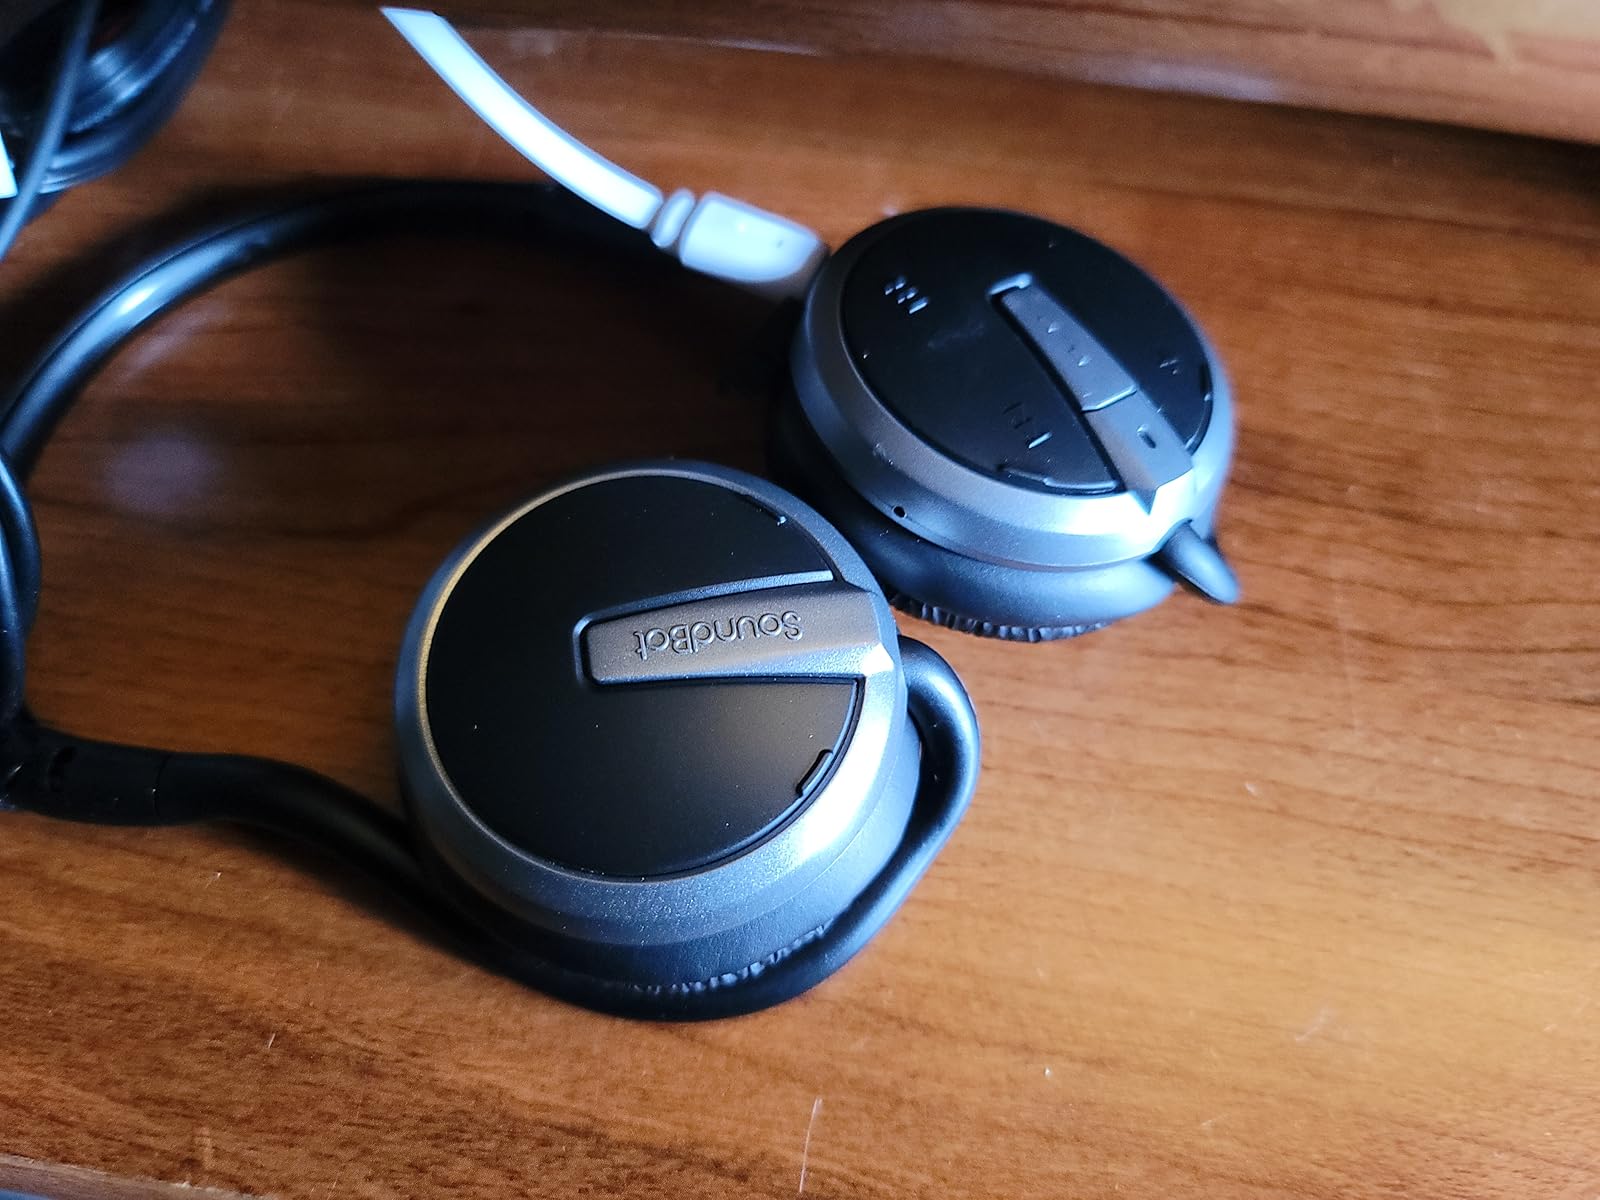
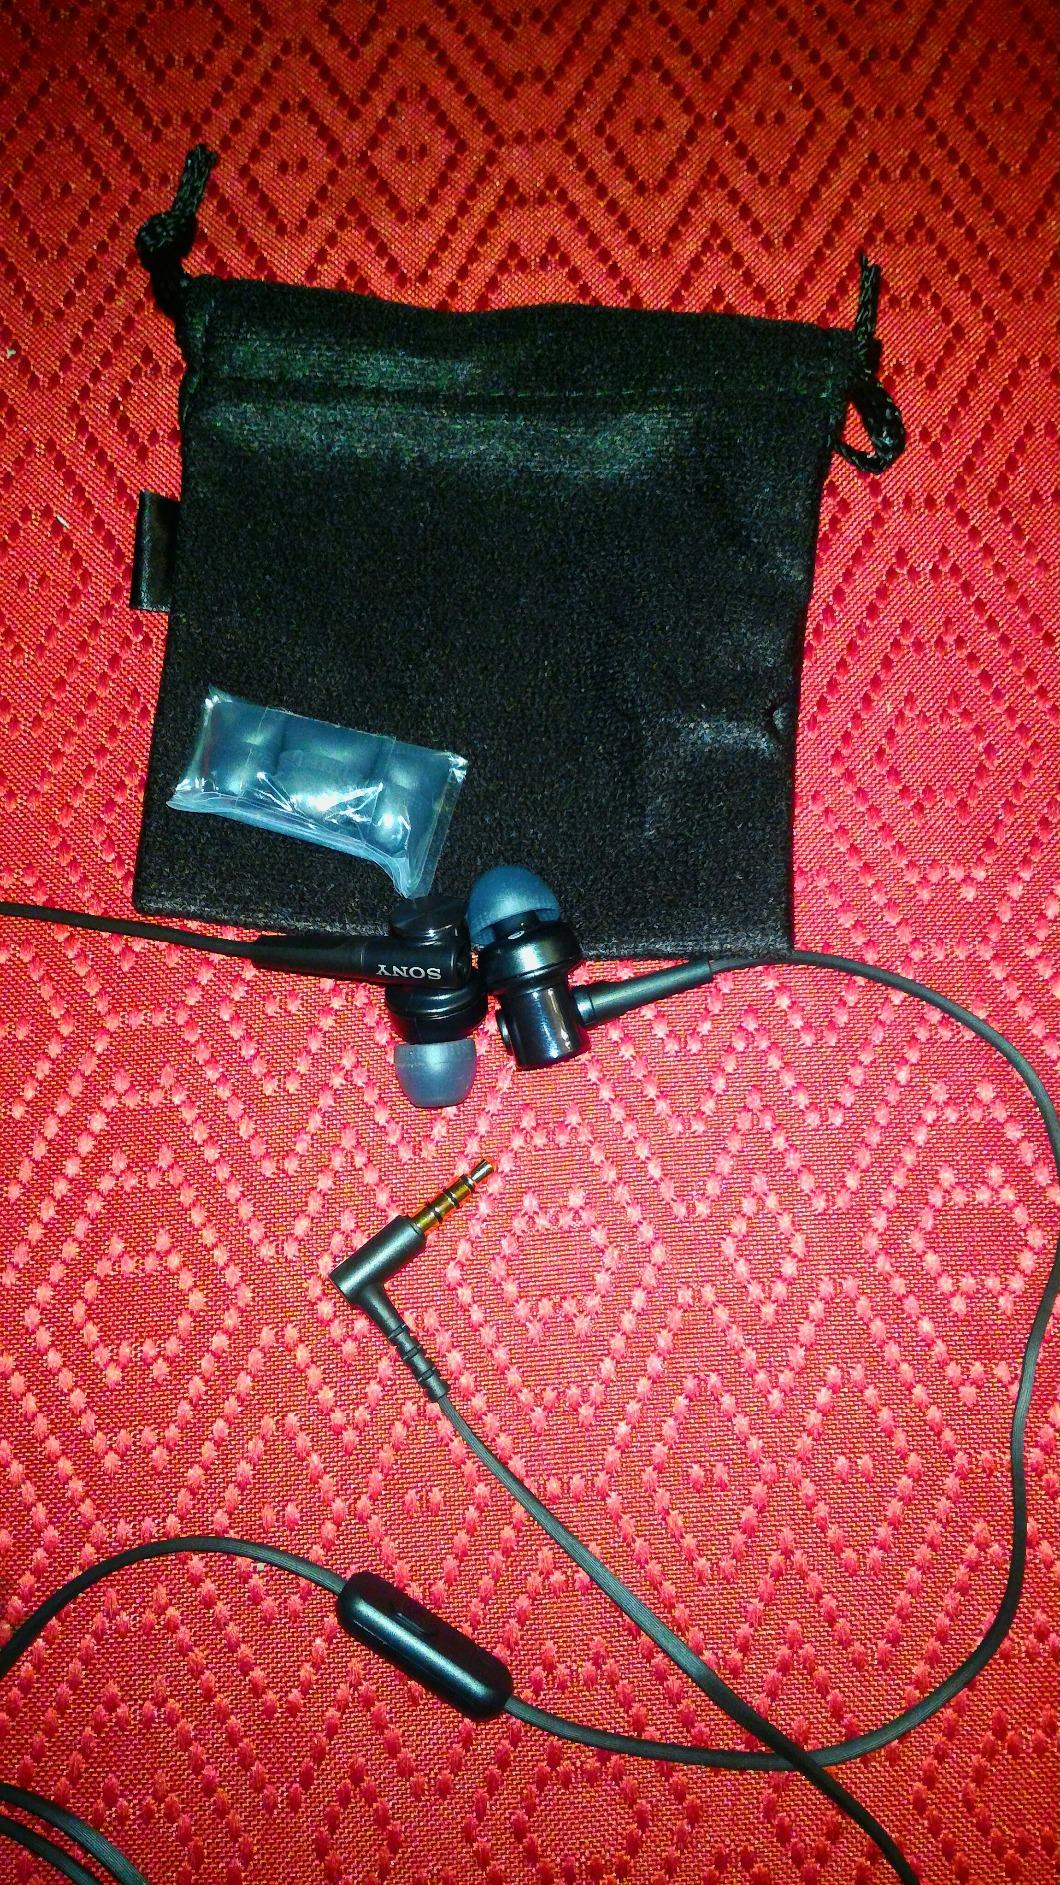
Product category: headphones
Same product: no